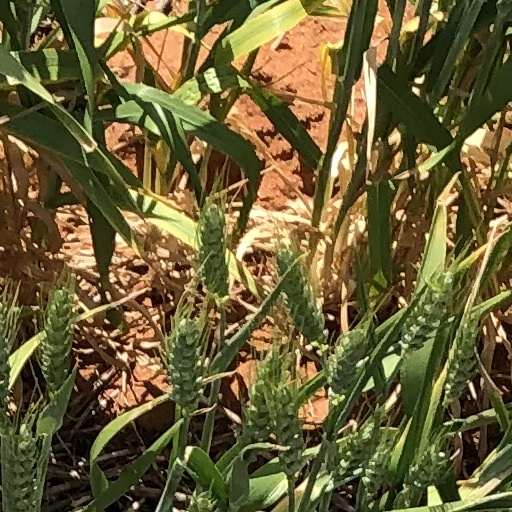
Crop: wheat